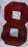
Number: 8